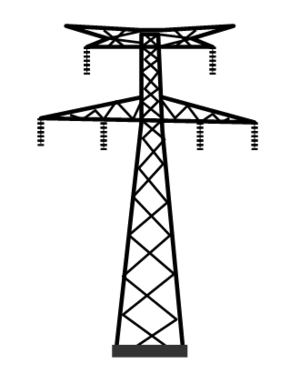
Schéma du pylône électrique français ""Beaubourg""."
Un pylône électrique est un support vertical portant les conducteurs d'une ligne à haute tension. Le plus souvent métallique, il est conçu pour supporter un ou plusieurs câbles aériens et résister aux aléas météorologiques et sismiques, aux vibrations des câbles et/ou du pylone, et ses fondations sont adaptées au type de substrat.